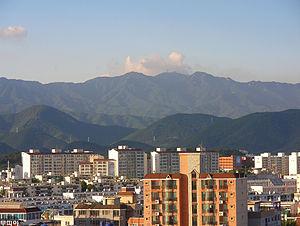
Le Palgongsan est une montagne de Corée du Sud située au nord de Daegu.